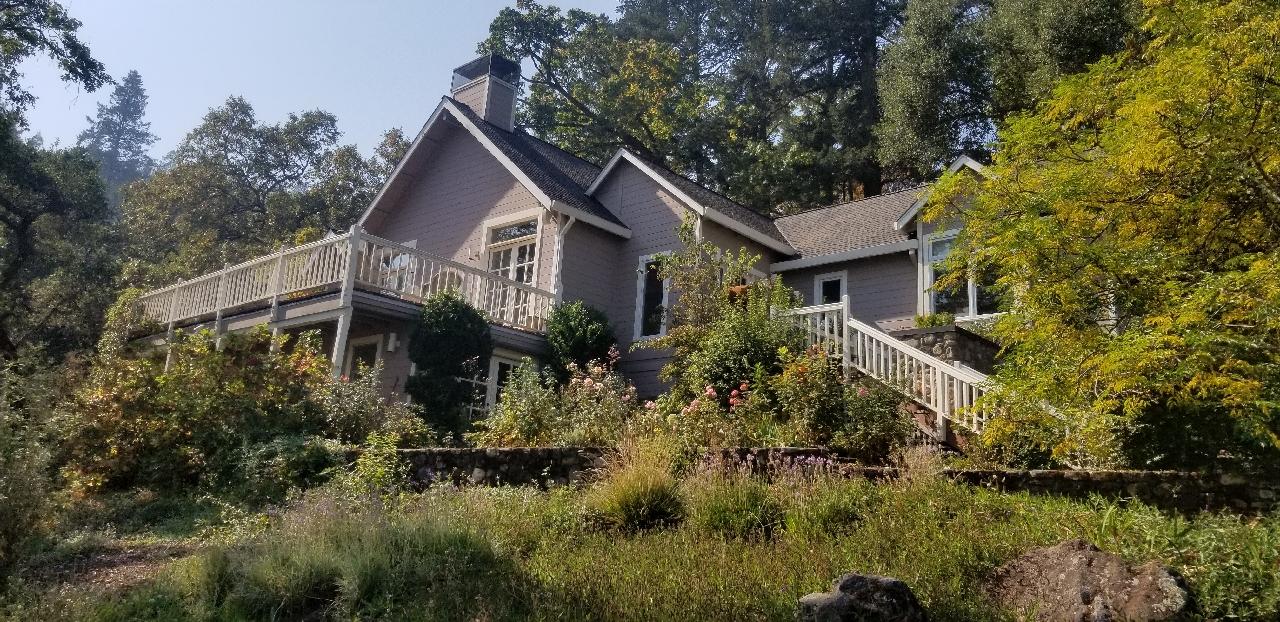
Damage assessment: no_damage